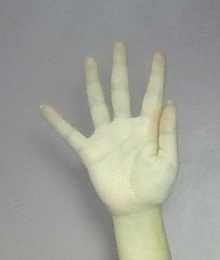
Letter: sheen